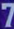
Number: 7